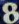
Number: 8